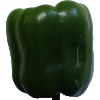
Label: green_pepper